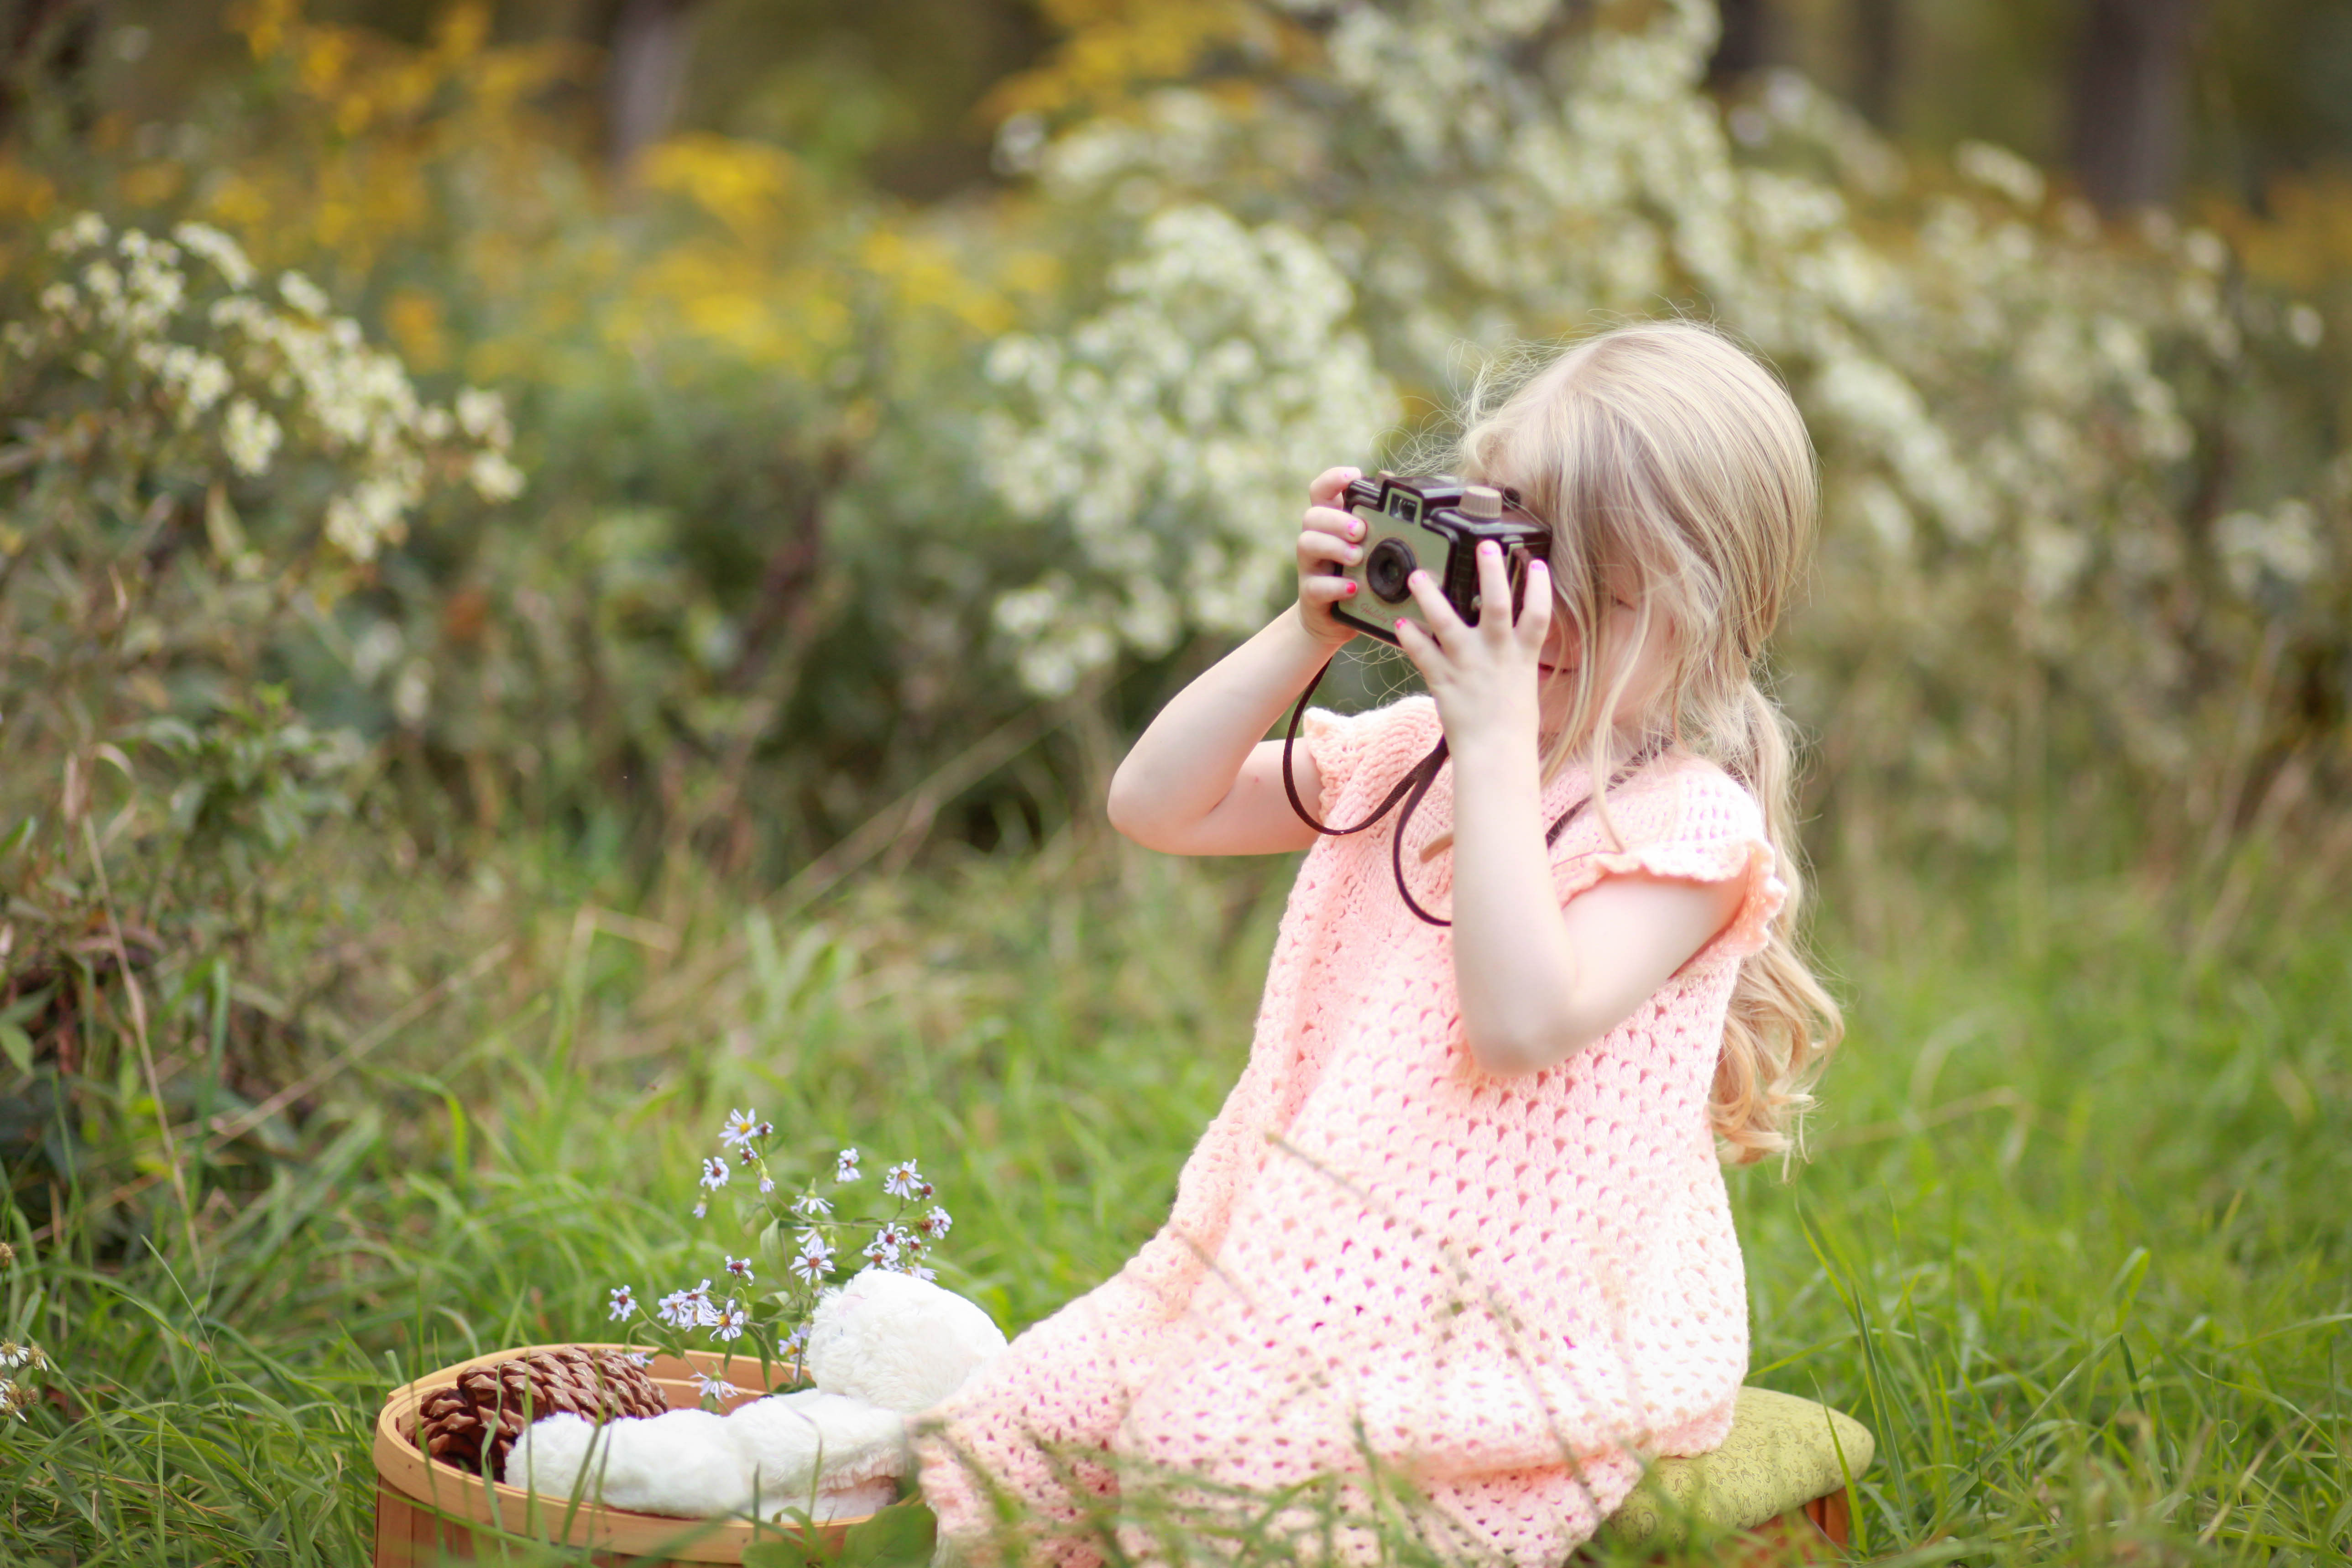
grass, outdoor, person, girl, lawn, camera, photography, photographer, meadow, flower, young, spring, autumn, child, basket, dress, beauty, little girl, photo shoot, dainty, portrait photography, fasion, kids wear